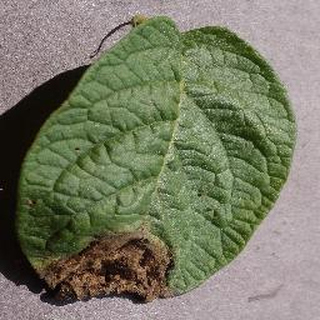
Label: potato_late_blight